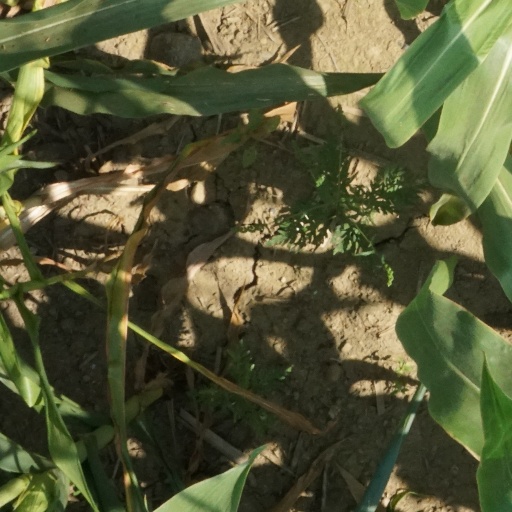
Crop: maize; corn